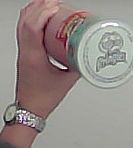
Product: pringles_original